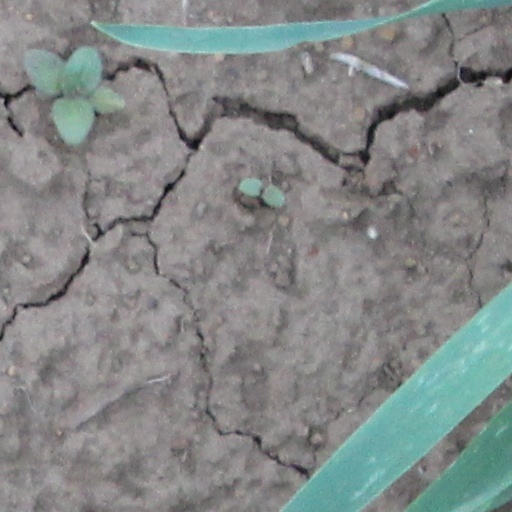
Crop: wheat